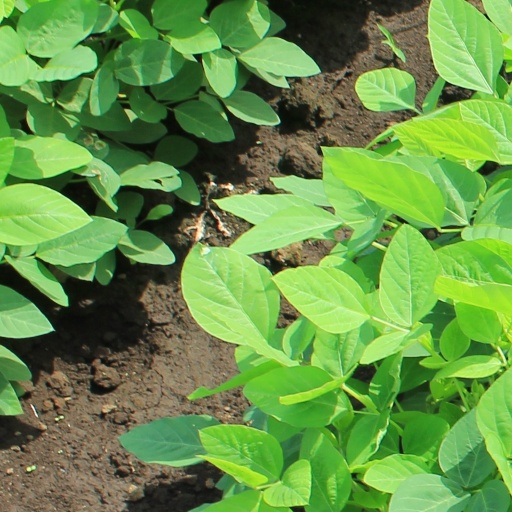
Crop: soybean